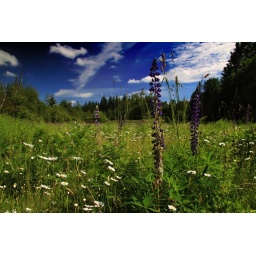
One of my favourite dog walking parks in BC.